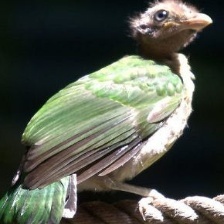
Species: SPOTTED CATBIRD
Scientific name: AILUROEDUS MACULOSUS